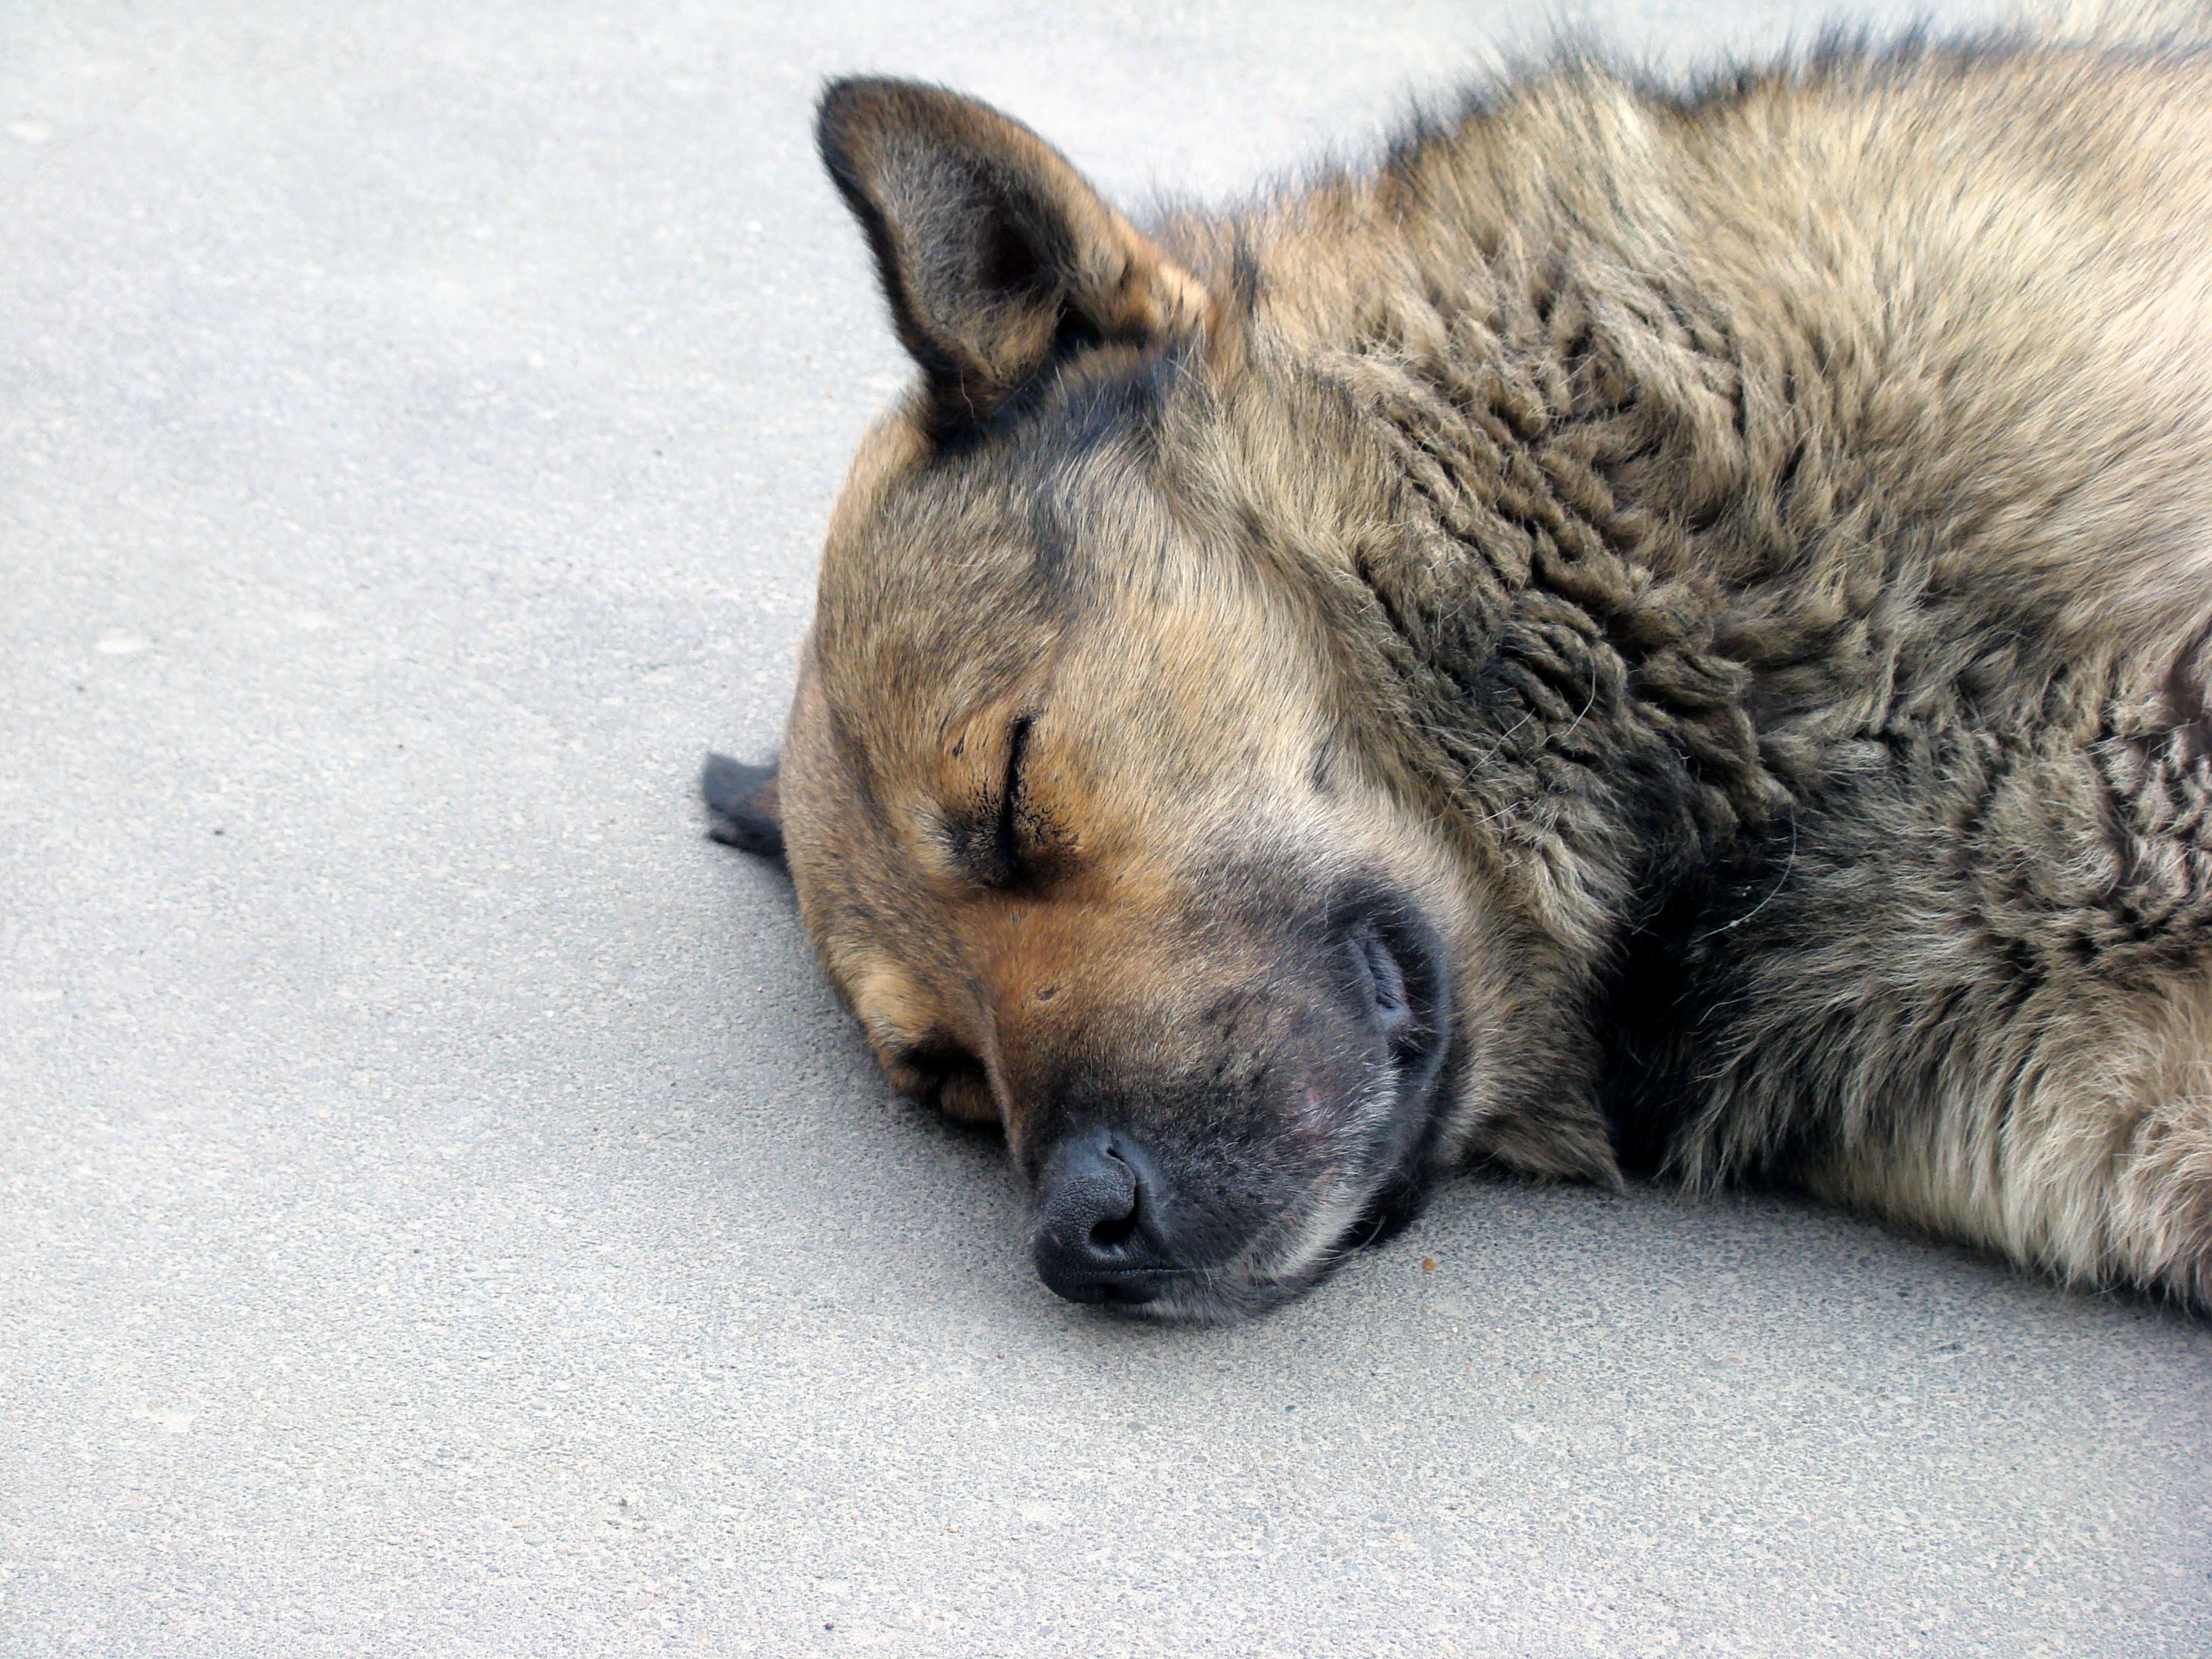
nature, dog, animal, pet, mammal, fauna, life, pets, dogs, vertebrate, sony, moscow, hyena, dsc, h9, dsch9, street dog, dog like mammal, wolfdog, dog breed group